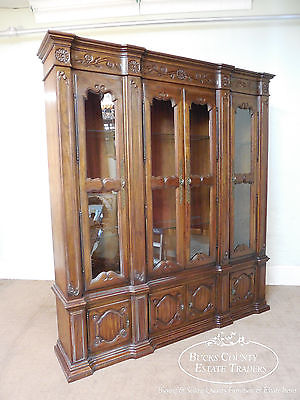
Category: cabinet